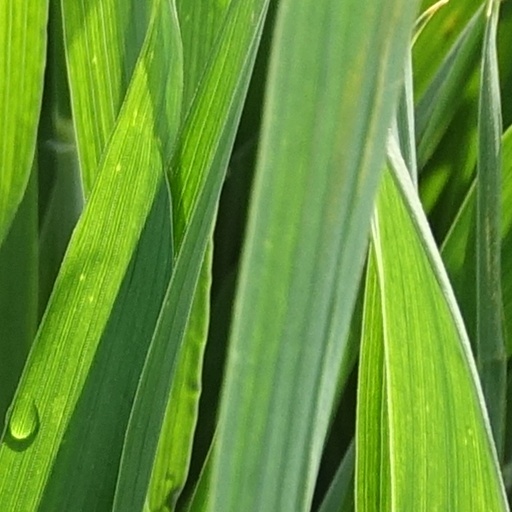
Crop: wheat